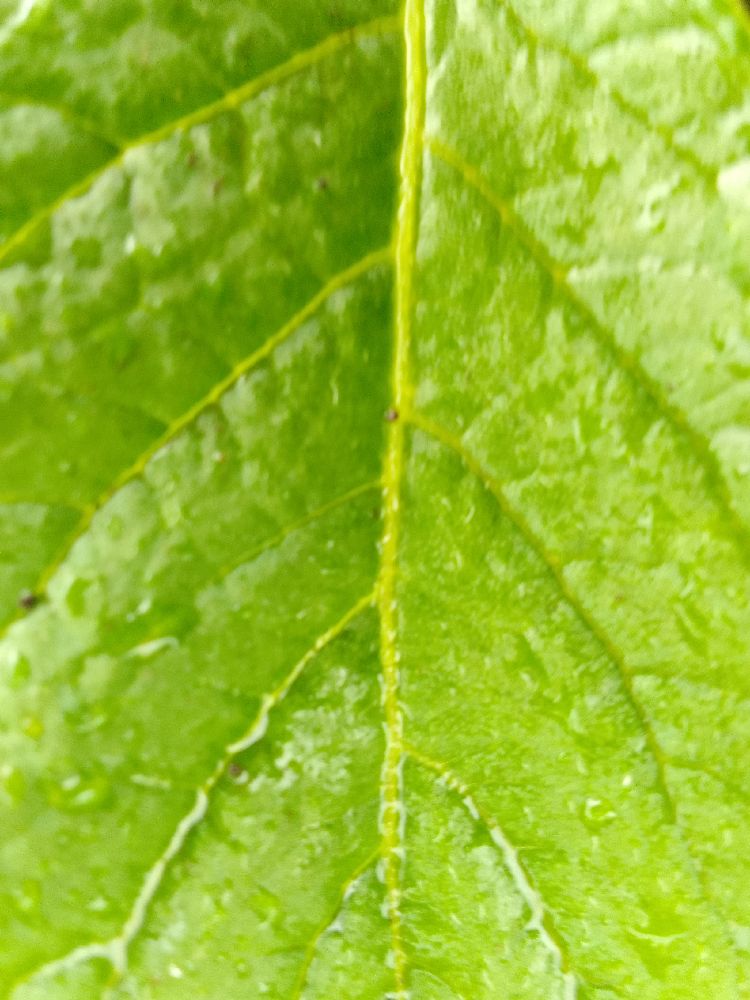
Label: Healthy